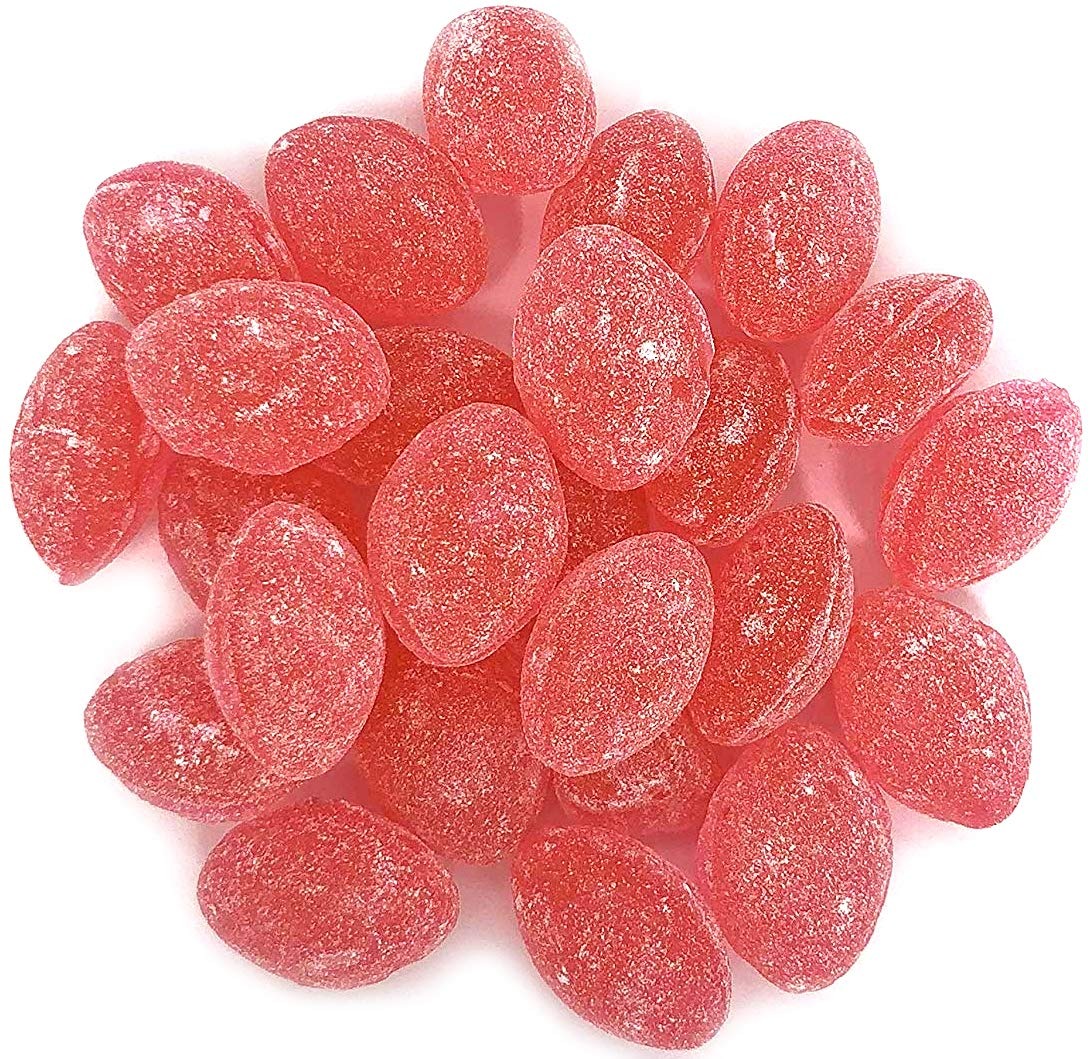
Item Name: SweetGourmet Natural Sanded Cinnamon Drops | Old-Fashioned Hard Candy Bulk | 2 Pounds
Bullet Point 1: With natural flavors like Lemon, Raspberry, Ginger, Peppermin, Cinnamon, Horehound you will be able to taste the history in every piece. At 17 calories per piece these fat free treats let you feel good while you enjoy there mouth watering goodness.
Bullet Point 2: Country of Origin: United States. Manufactured by Claey's Candy.
Bullet Point 3: These old fashioned sugar sanded drops make the perfect pick-me-up at any time of day! With a flavor reminiscent of Lemon, Raspberry, Ginger, Peppermin, Cinnamon, Horehound drops are sure to please your taste buds. The Claeys family has been providing our families with fine confections since 1919. Claey's Candy Drops are a high quality flavored sugar dusted or "sanded" hard candy.
Bullet Point 4: Naturally Flavored | Unwrapped | Nostalgic candy you remember from your childhood | Approx. 130 pieces per pound | Fat-Free Candy |
Bullet Point 5: Net Wt.: 2Lb(32oz). Packed in resealable Zip-Lock Stand Up Pouches.
Product Description: With natural flavors like Lemon, Raspberry, Ginger, Peppermin, Cinnamon, Horehound you will be able to taste the history in every piece. At 17 calories per piece these fat free treats let you feel good while you enjoy there mouth watering goodness.
Value: 1.0
Unit: Count

Price: 16.89